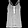
Label: Shirt